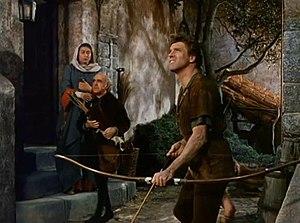
Francis Pierlot est un acteur américain, né le 15 juillet 1875 dans le Massachusetts, mort le 11 mai 1955 à Los Angeles — Quartier d'Hollywood.